Queensland in World War I (1914)

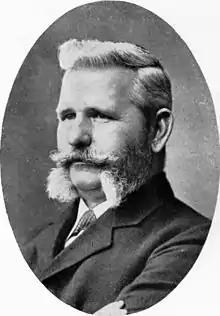
Arthur Morgan, Lieutenant-Governor of Queensland in 1914

When the cable was sent from London at 12.30 am on 5 August, it stated that "War has broken out with Germany. Send all State Governors". Prime Minister Joseph Cook telegrammed Queensland's Premier, Digby Denham, that day. Later that afternoon, the Lieutenant-Governor of Queensland also conveyed this news to the Premier. This process whereby information was conveyed by both the King's representatives and the Prime Minister reflects the lack of clarity on who was responsible - the declaration of war was an unprecedented act for the new Commonwealth and its wider powers of defence and national security had yet to be tested. Even when it was clear by implicit understanding that the Australian Constitution was an arrangement between the monarch, the six sovereign states and the Commonwealth, there was no clear line of demarcation of powers.